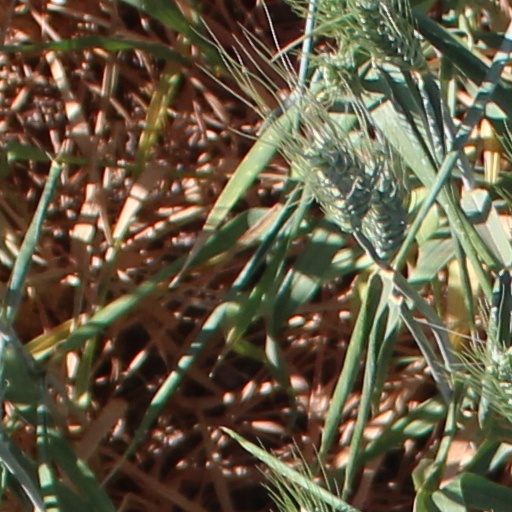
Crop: wheat